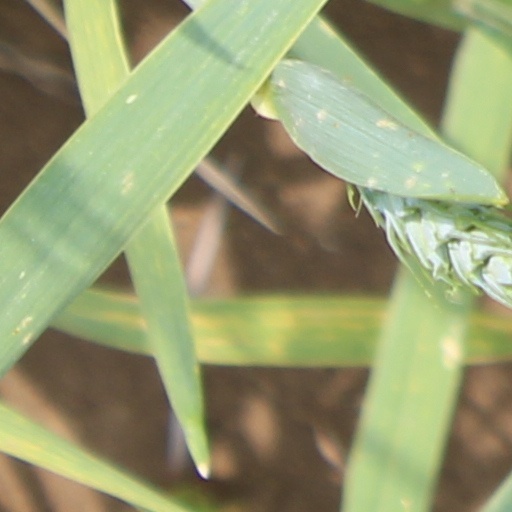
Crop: wheat